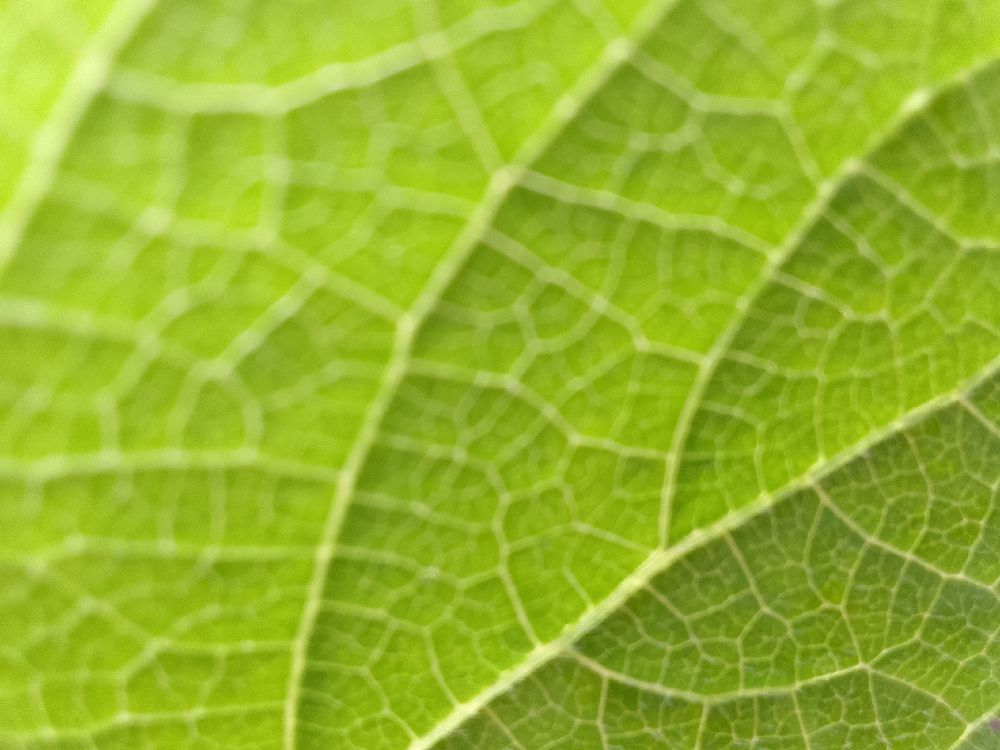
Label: healthy